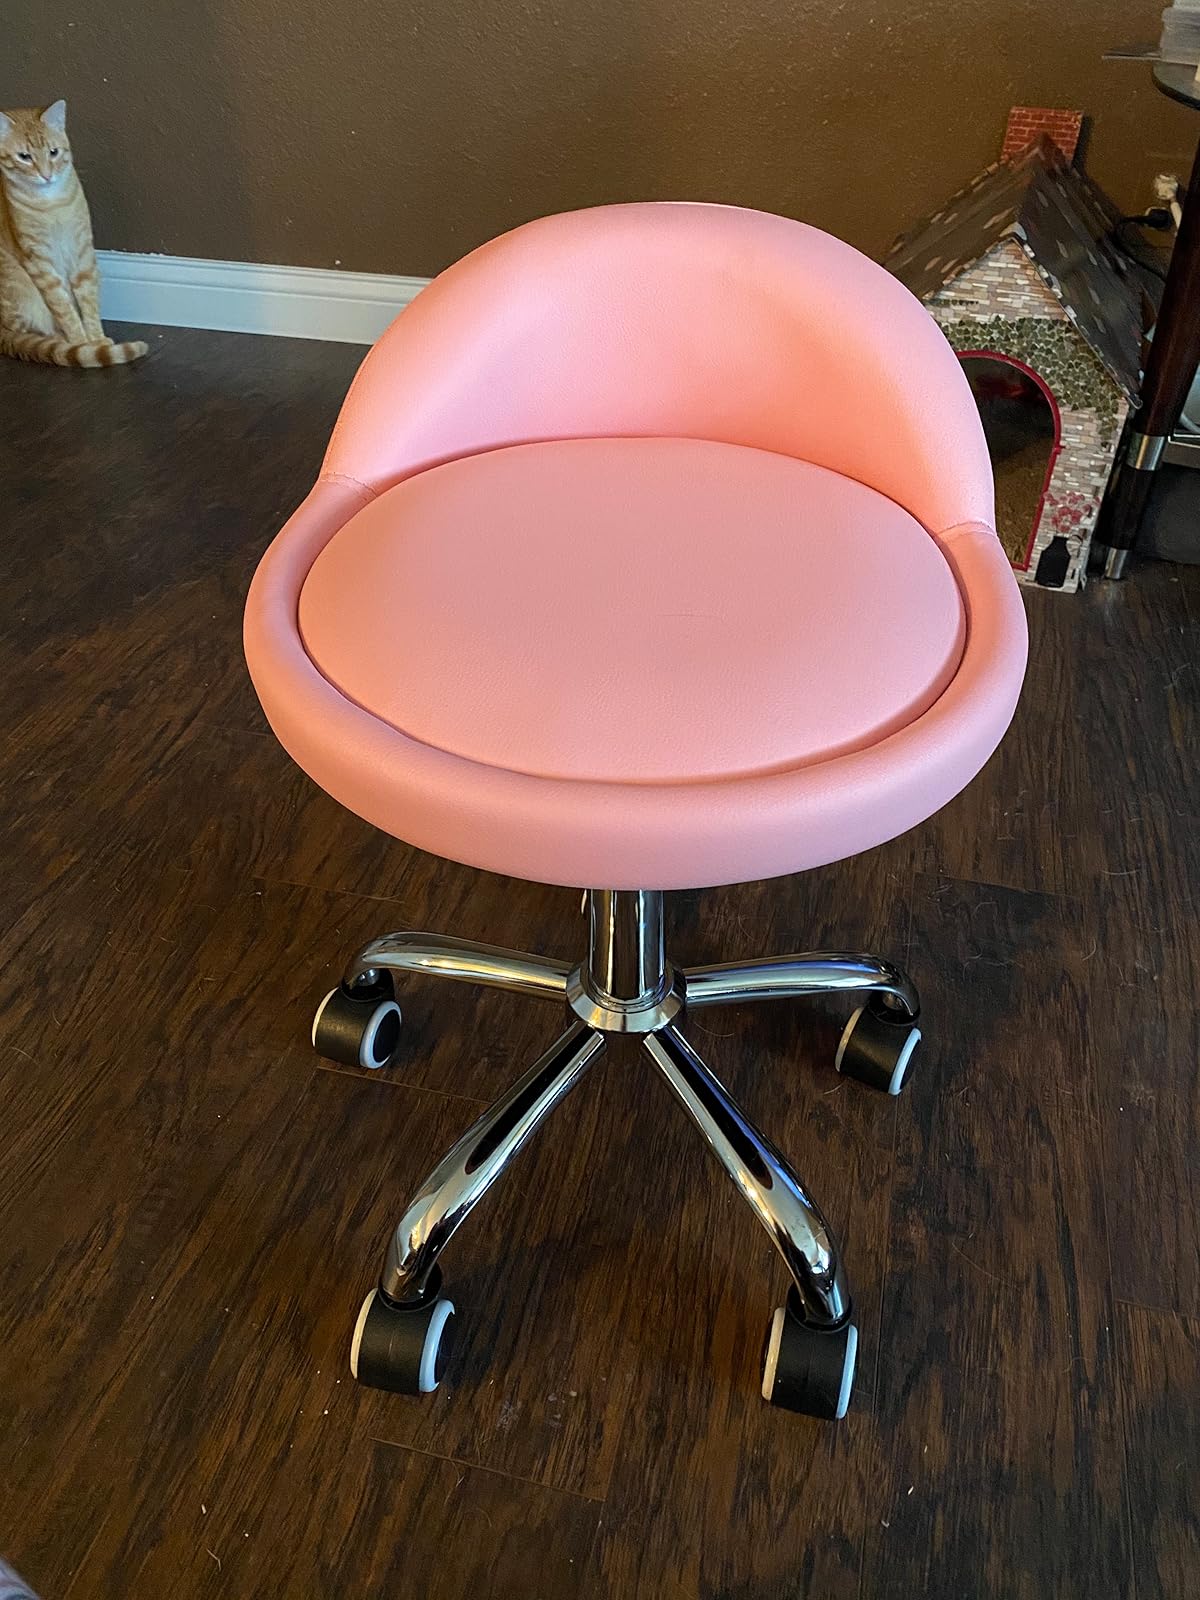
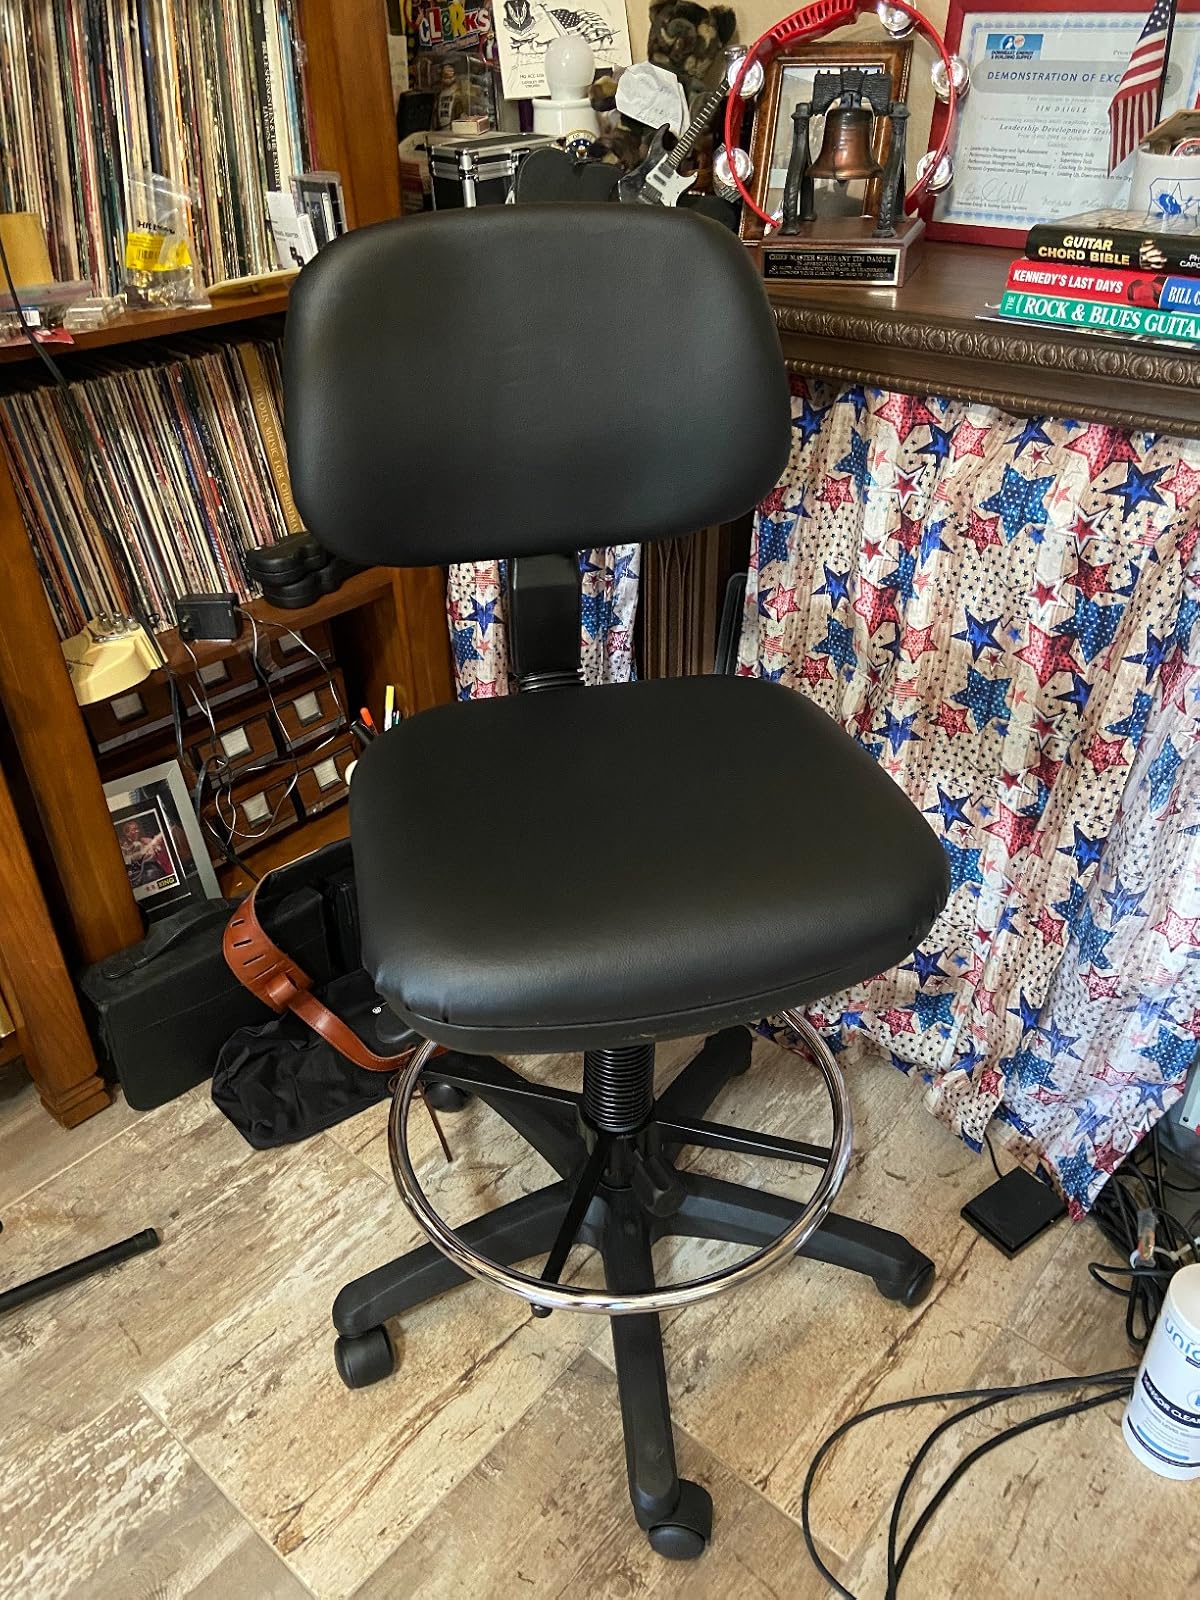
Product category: items_chair
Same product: no